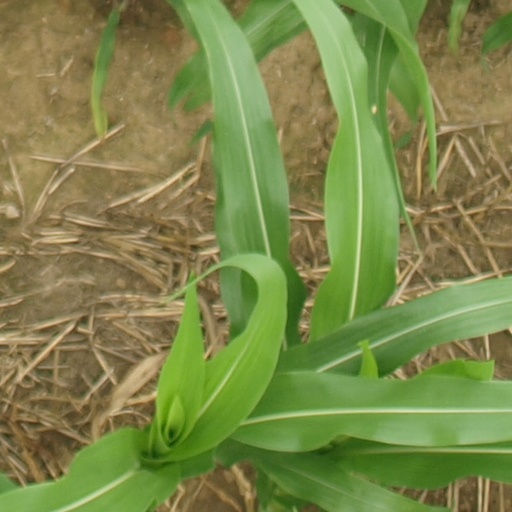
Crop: maize; corn